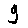
Label: 9